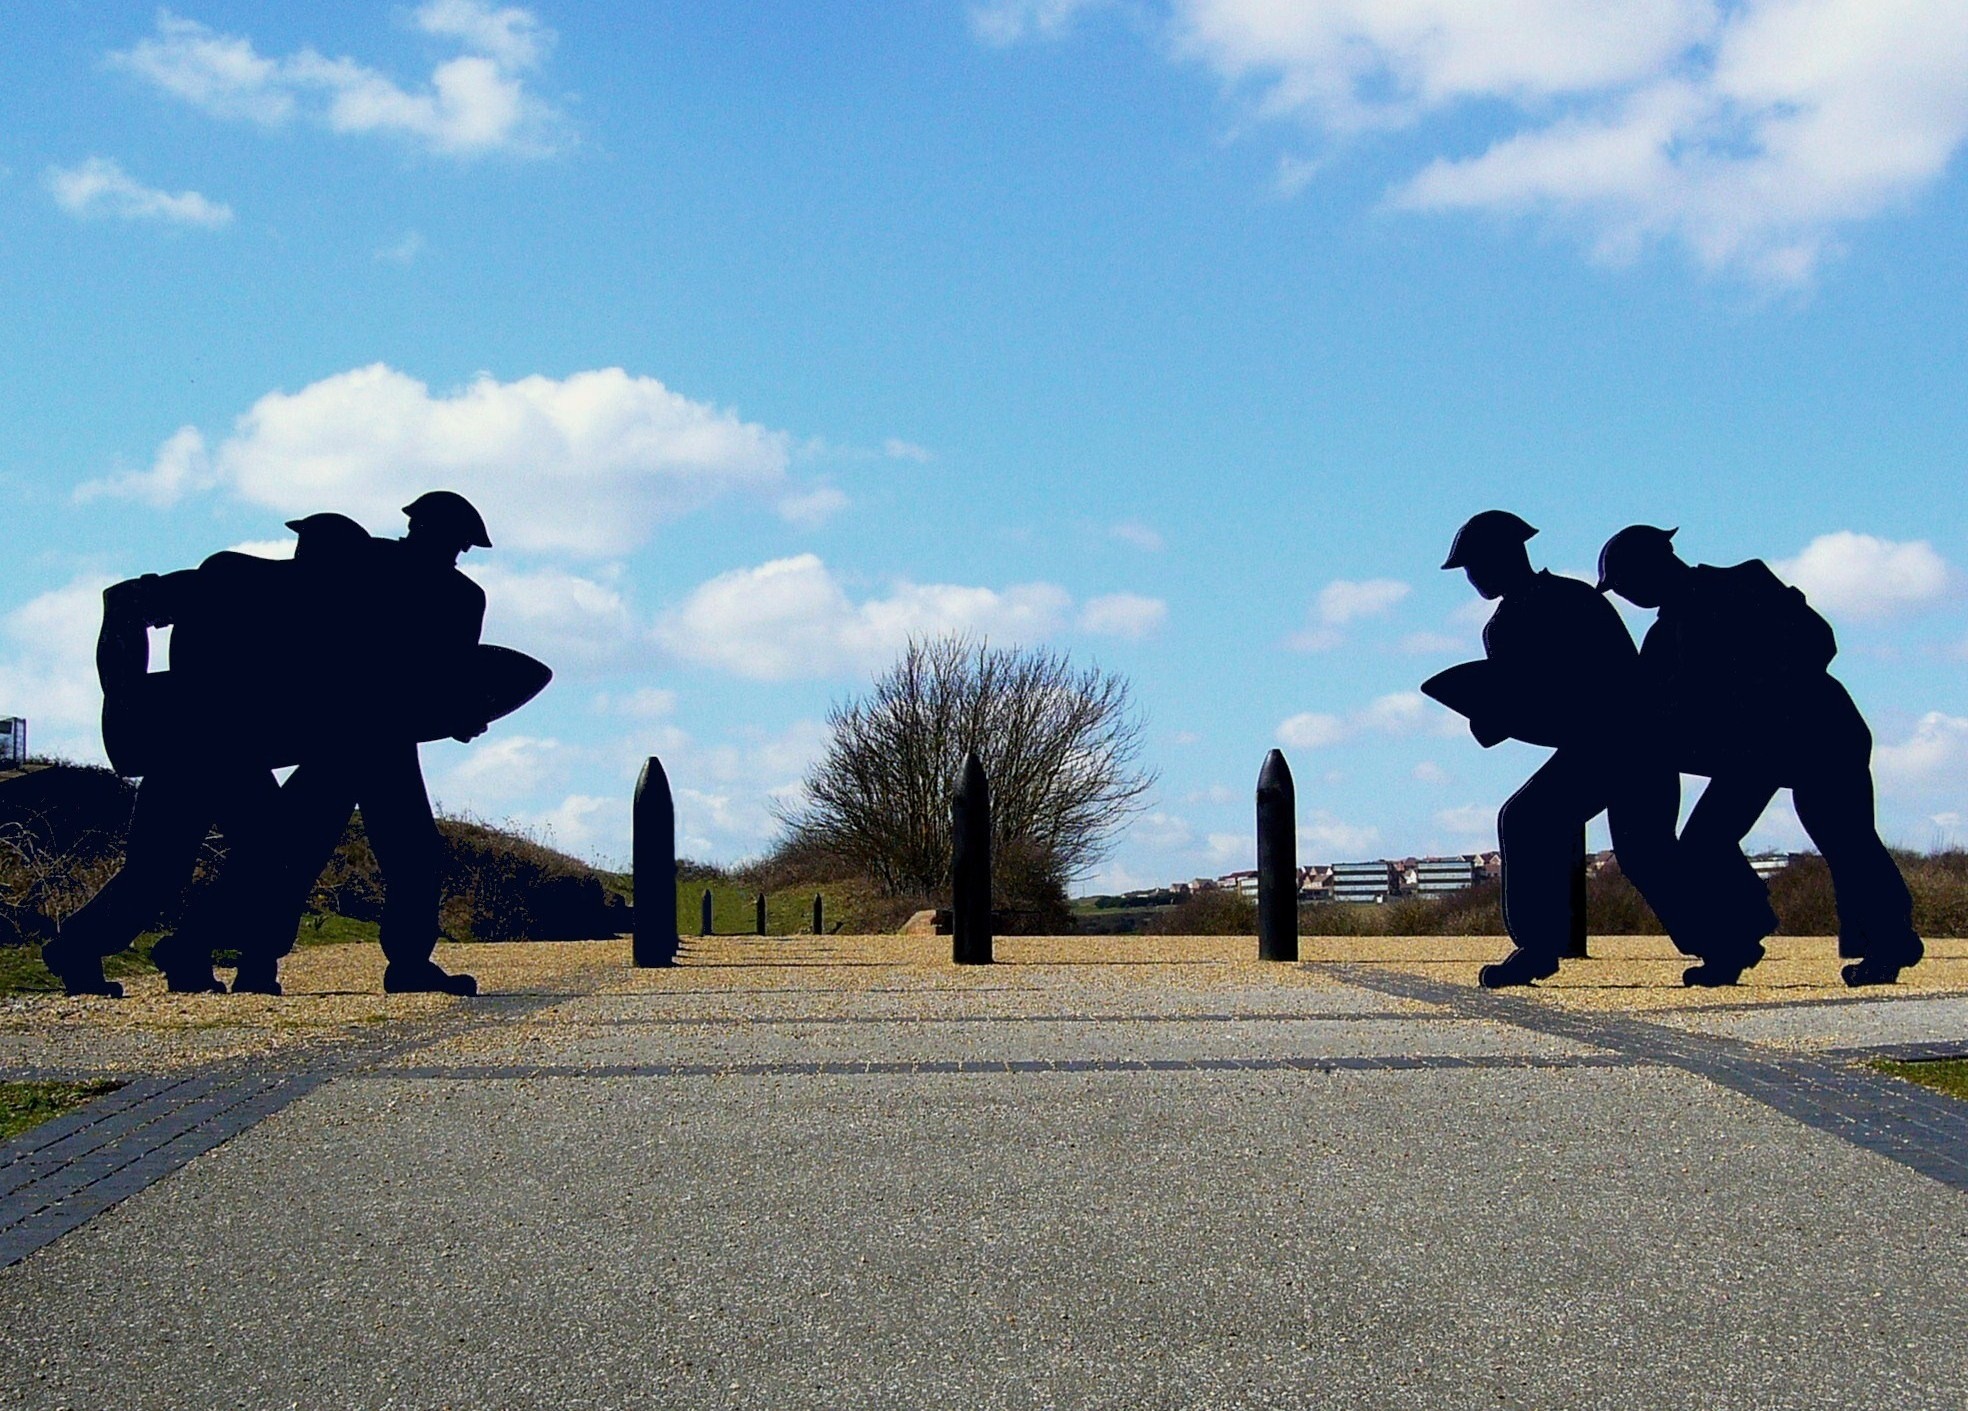
silhouette, historic, shell, fort, soldiers, historic sites